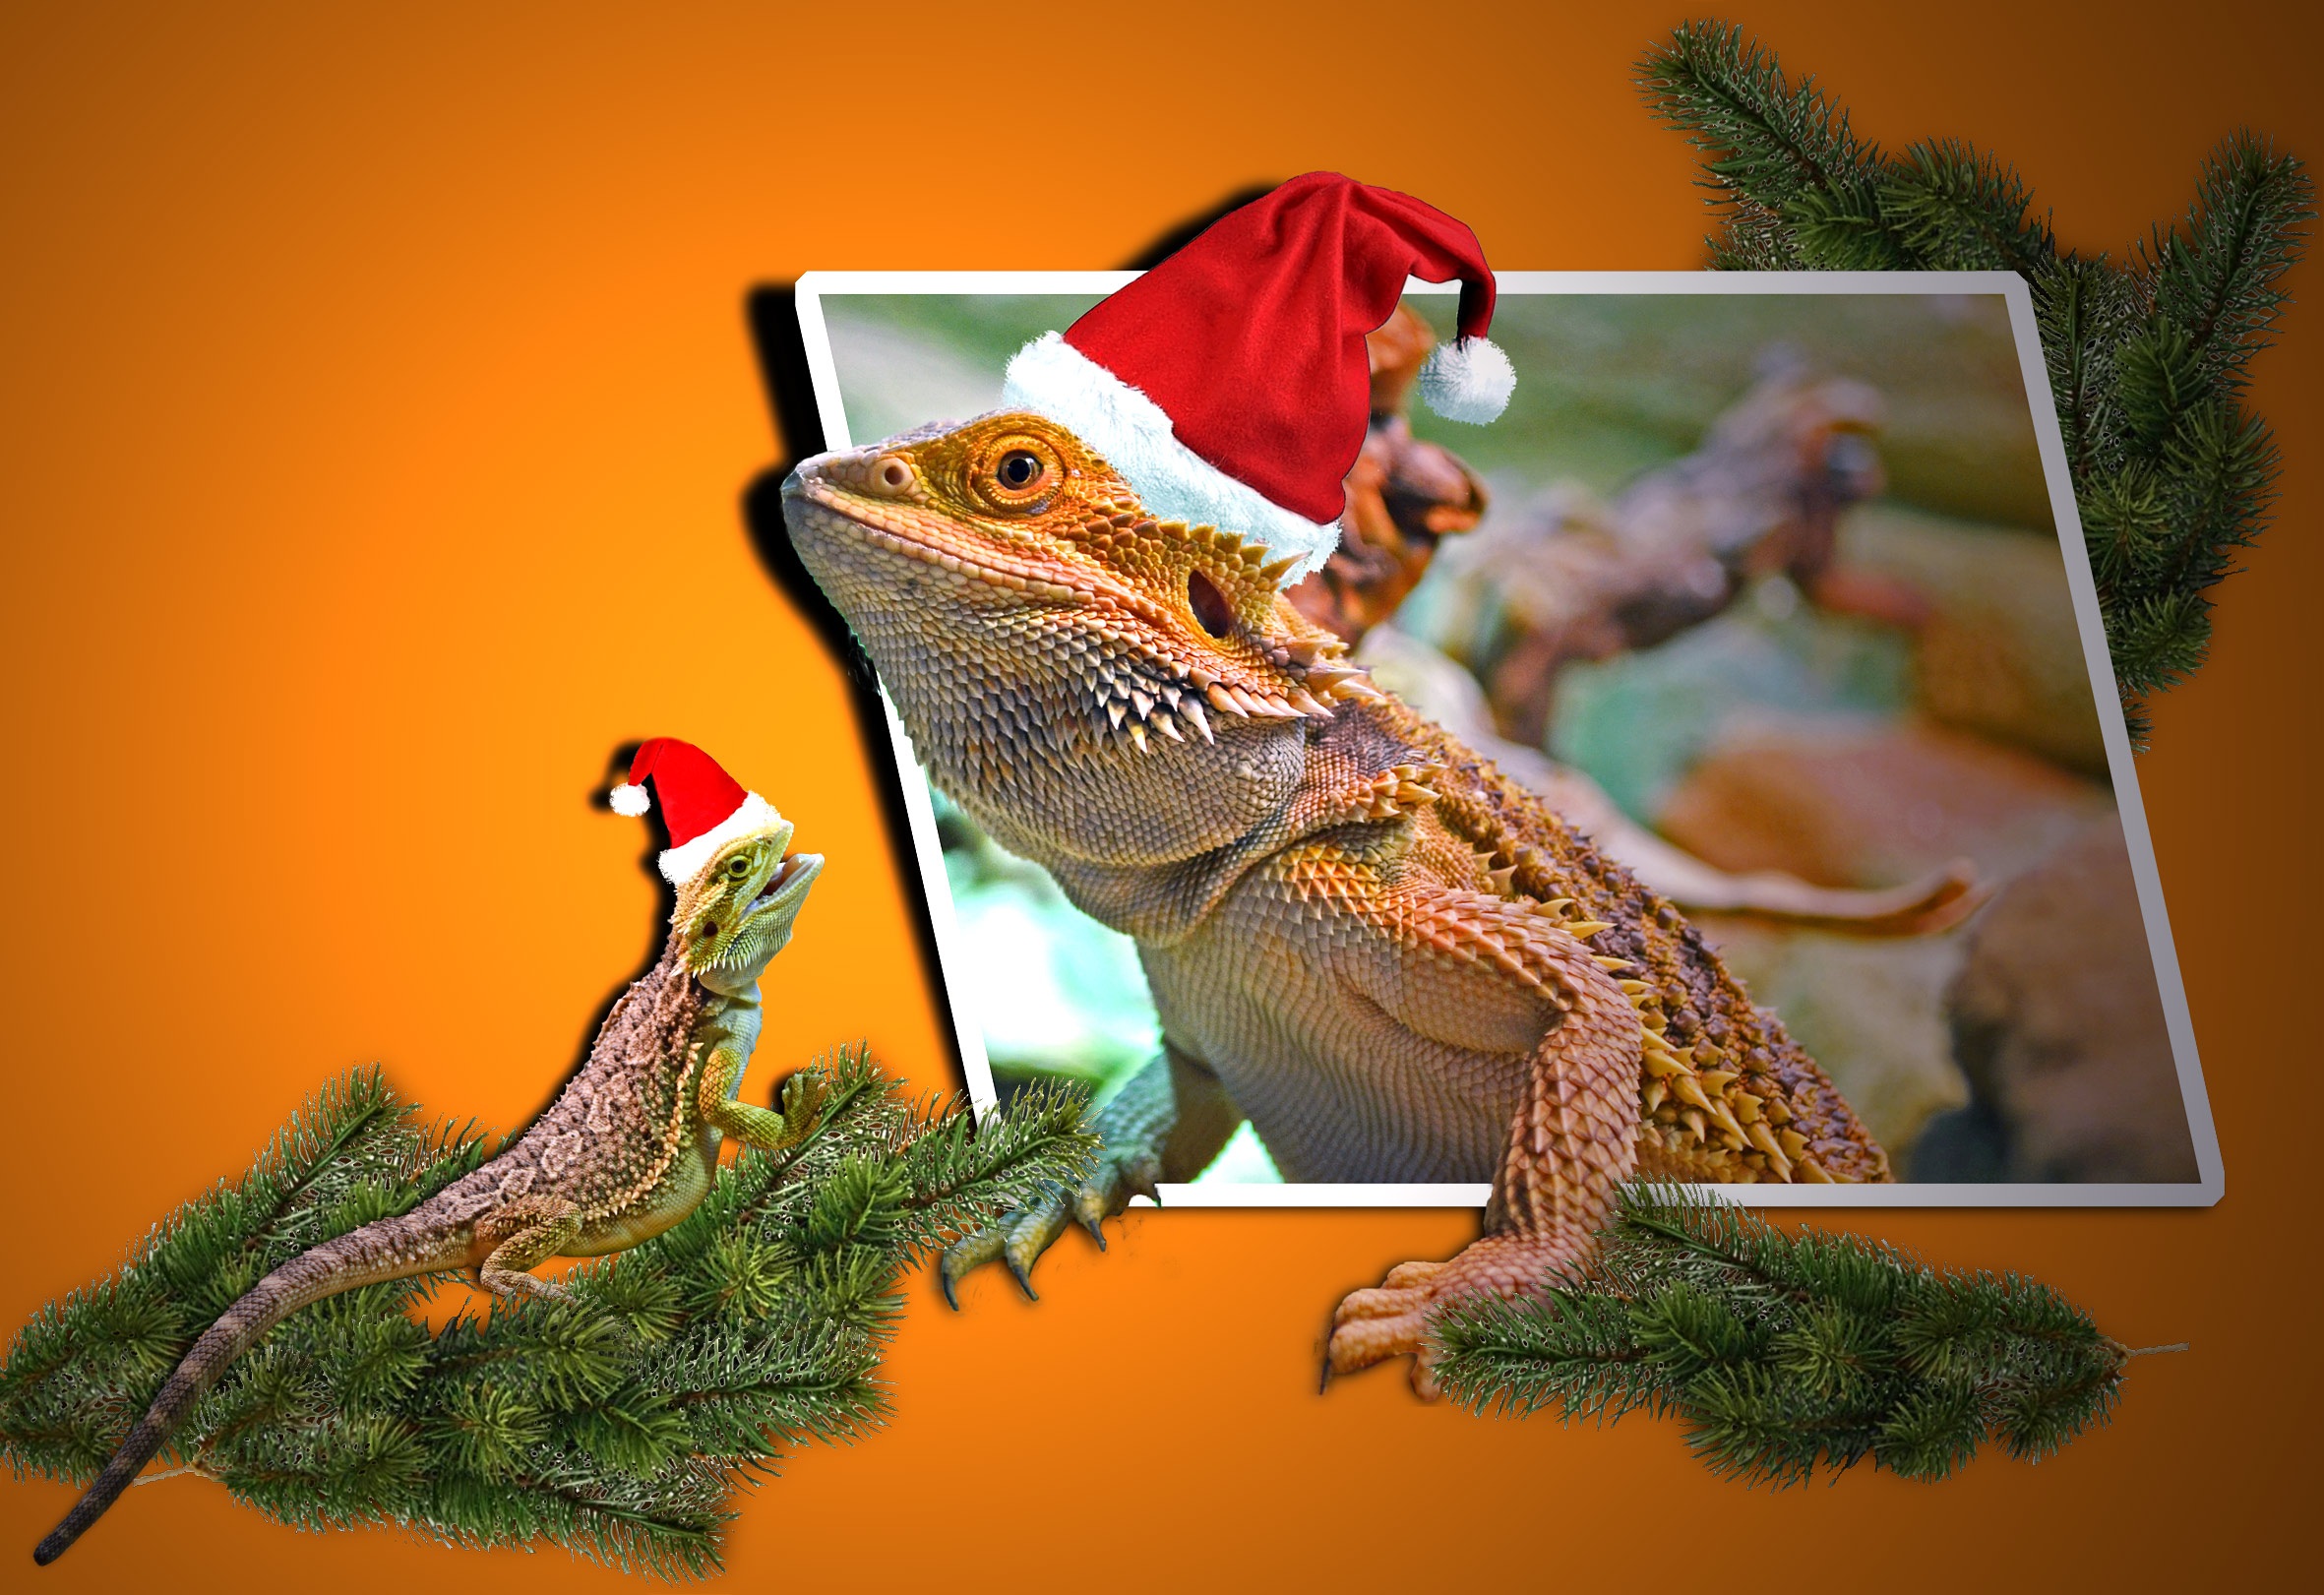
reptile, christmas, iguana, fauna, lizard, chameleon, illustration, animals, lizards, iguania, agamidae, pogona vitticeps, scaled reptile, agamas, pogona bearded dragons